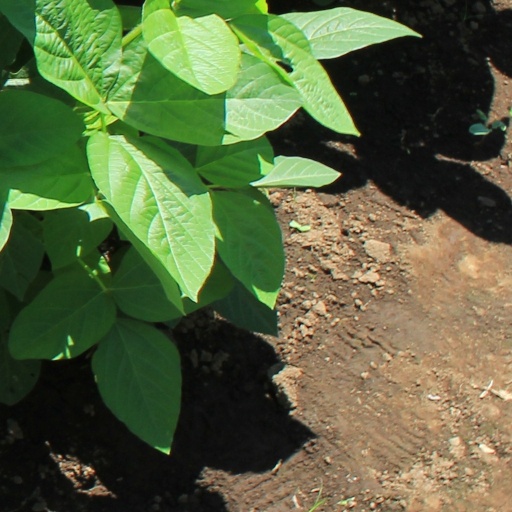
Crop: soybean